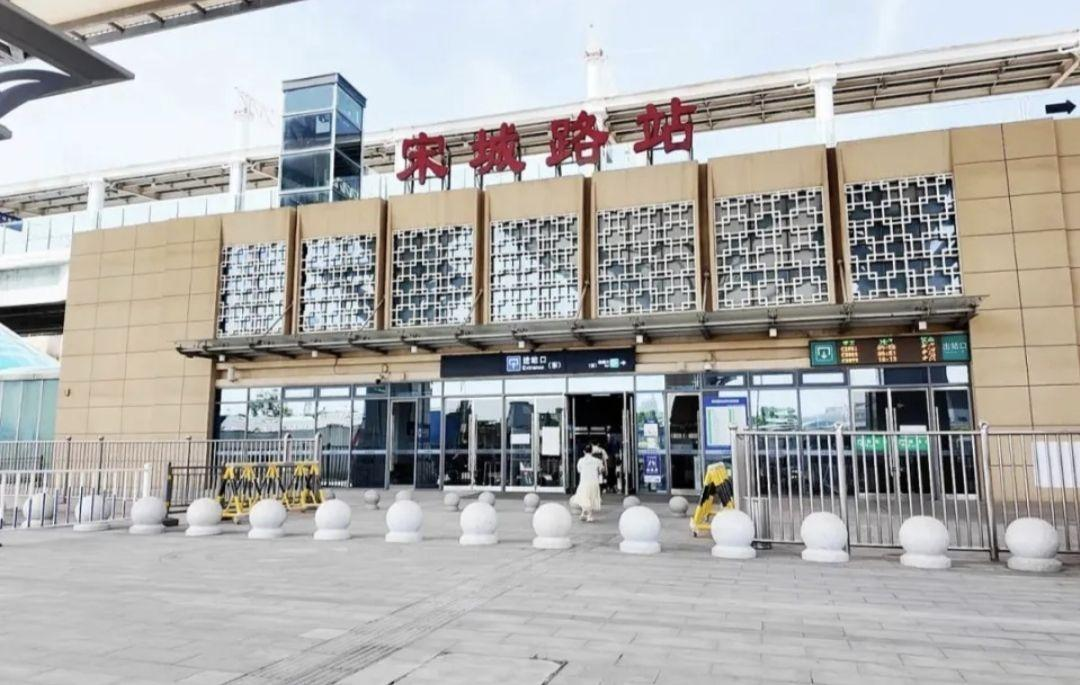
地标名称：宋城路站
所在城市：开封市·龙亭区